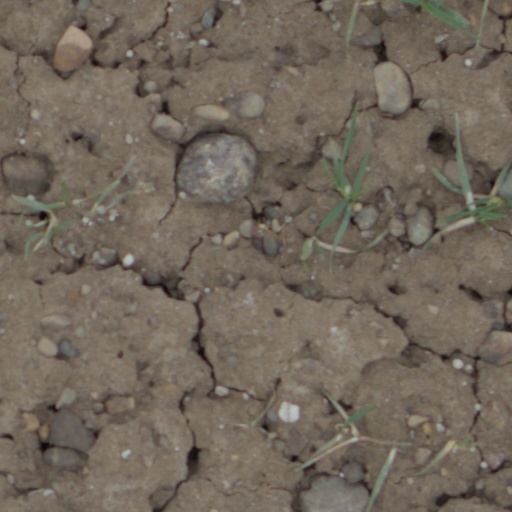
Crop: wheat